Mościce

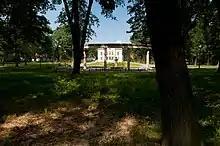
Kwiatkowski Palace in Mościce

Mościce is industrial district of Tarnów, Poland. In the 1920s, there was located the National Factory of Nitric Compounds. Currently, the enterprise operates as Grupa Azoty S.A. and its Capital Group focuses the largest plants of great chemical synthesis in the country that are located in Tarnów, Police, Kędzierzyn-Koźle and Puławy, at the same time, it is the leading producer of mineral fertilisers, construction plasticisers as well as OXO alcohols and plasticisers in Poland and Europe.